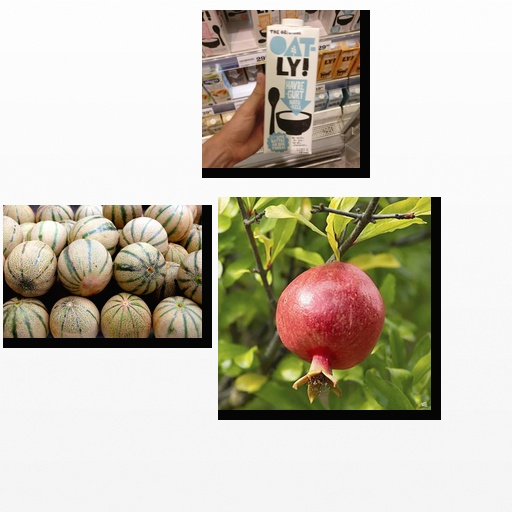
Food items: cantaloupe, oatghurt, pomegranate